North American cougar

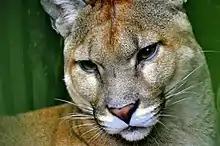
In Costa Rica, Central America

The North American cougar has a solid tawny-colored coat without spots, though the color can vary from buff to cinnamon-brown and juveniles may have mild leftover spotting. It weighs . Females average , about the same as a jaguar in the Chamela-Cuixmala Biosphere Reserve on the Mexican Pacific coast.